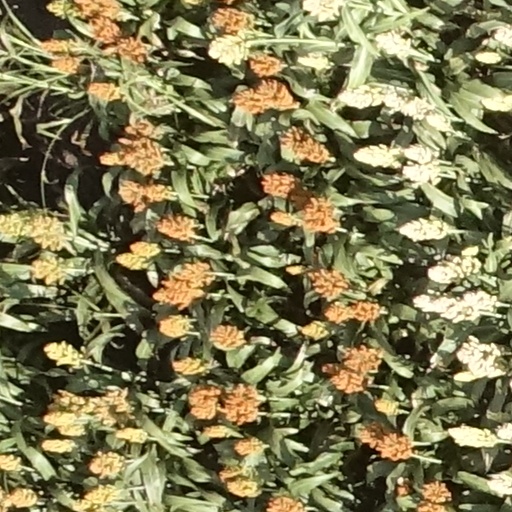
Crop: sorghum